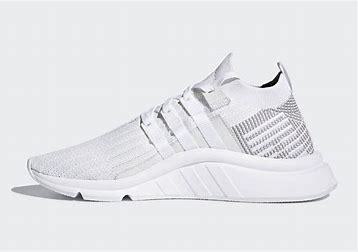
Brand: Adidas
Model: EQT Support Adv